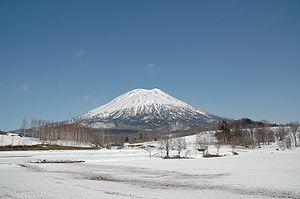
Niseko est un bourg de la sous-préfecture de Shiribeshi, situé sur l'île de Hokkaidō, au Japon.